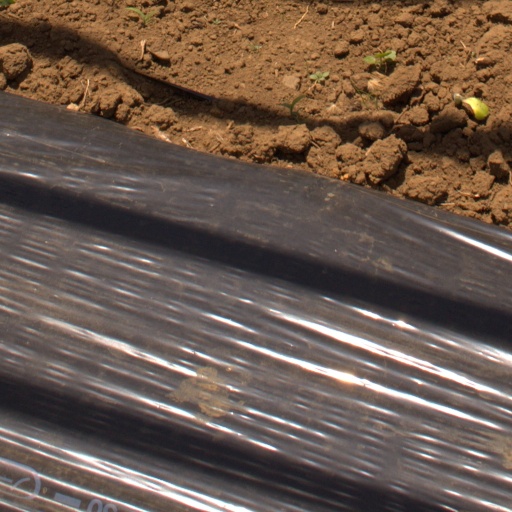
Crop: Jerusalem artichoke